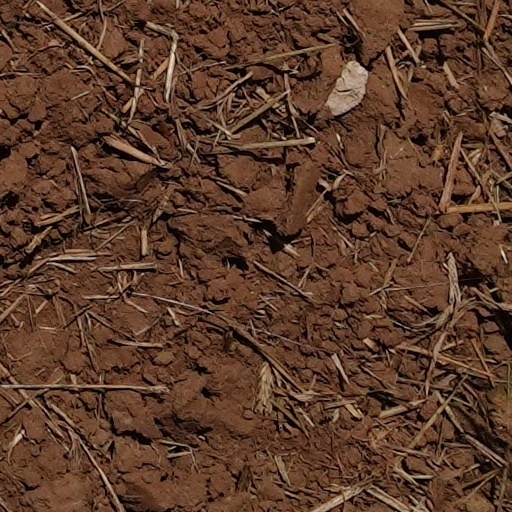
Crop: wheat